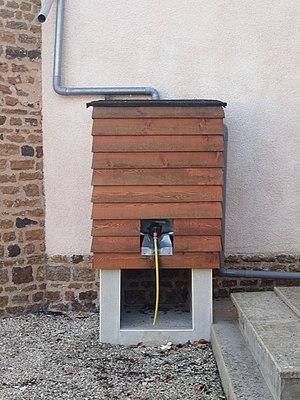
Hauterive (Yonne, France), dans le cimetière, réservoir de récupération des eaux pluviales qui tombent sur le toit de l'église.
Une installation de récupération d'eau de pluie consiste en un système de collecte et de stockage de l'eau pluviale dans la perspective d'une utilisation ultérieure. La mise en place d'une installation spécifique, qui peut varier dans sa complexité suivant l'utilisation finale, est nécessaire à la satisfaction de cet objectif.